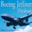
Label: airplane